Tărtăria tablets

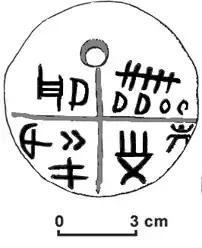

The Tărtăria tablets are three tablets, reportedly discovered in 1961 at a Neolithic site in the village of Tărtăria in Săliștea commune (about from Alba Iulia), from Transylvania.